The Proud and Damned

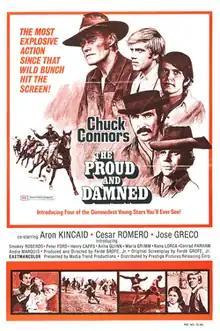
Theatrical release poster

The Proud and Damned, also known as The Proud and the Damned, Proud and Damned, and Proud, Damned and Dead, is a 1972 American-Colombian co-production Western film written and directed by Ferde Grofé Jr. Shot in Colombia, the film starred Chuck Connors and Cesar Romero.